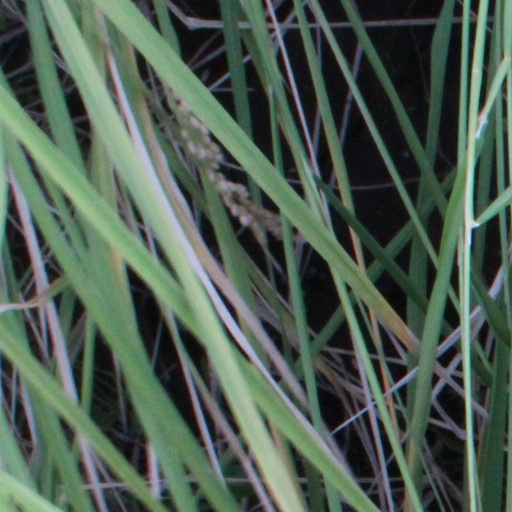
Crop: rice